Kenzō Tange

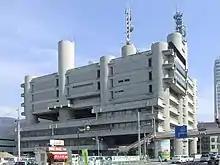
Yamanashi Broadcasting and Press Centre (1966)

The Supreme Court of Pakistan Building is the official and principal workplace of the Supreme Court of Pakistan, located in 44000 Constitution Avenue Islamabad, Pakistan. Completed in 1993, it is flanked by the Prime Minister's Secretariat to the south and President's House and the Parliament Building to the north.